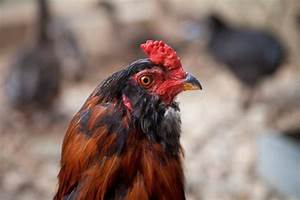
Label: gallina